Kurt Busch

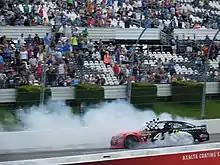
Busch celebrating after winning the 2016 Axalta "We Paint Winners" 400

Busch began the 2016 season with a 10th-place finish in the Daytona 500 and two consecutive pole wins at Atlanta and Las Vegas. However, he received the pole at Atlanta due to his brother Kyle Busch's time being disqualified after failing post-qualifying inspection. His only win of the season came at Pocono, coincidentally when his crew chief Gibson was suspended. Busch had a consistent season, setting a record for the most consecutive lead-lap finishes to start the year. His streak ended with his first DNF at Bristol after contact with Joey Logano. He finished 7th in the championship standings.